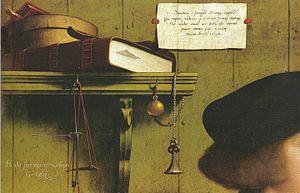
Georg Giese, né le 2 avril 1497 à Danzig et mort le 3 février 1562, était un marchand de la Hanse.
En muséologie, le cartel est une plaque ou une étiquette, fixée à proximité immédiate d'un monument ou d'un objet de collection publique, et donnant diverses informations.